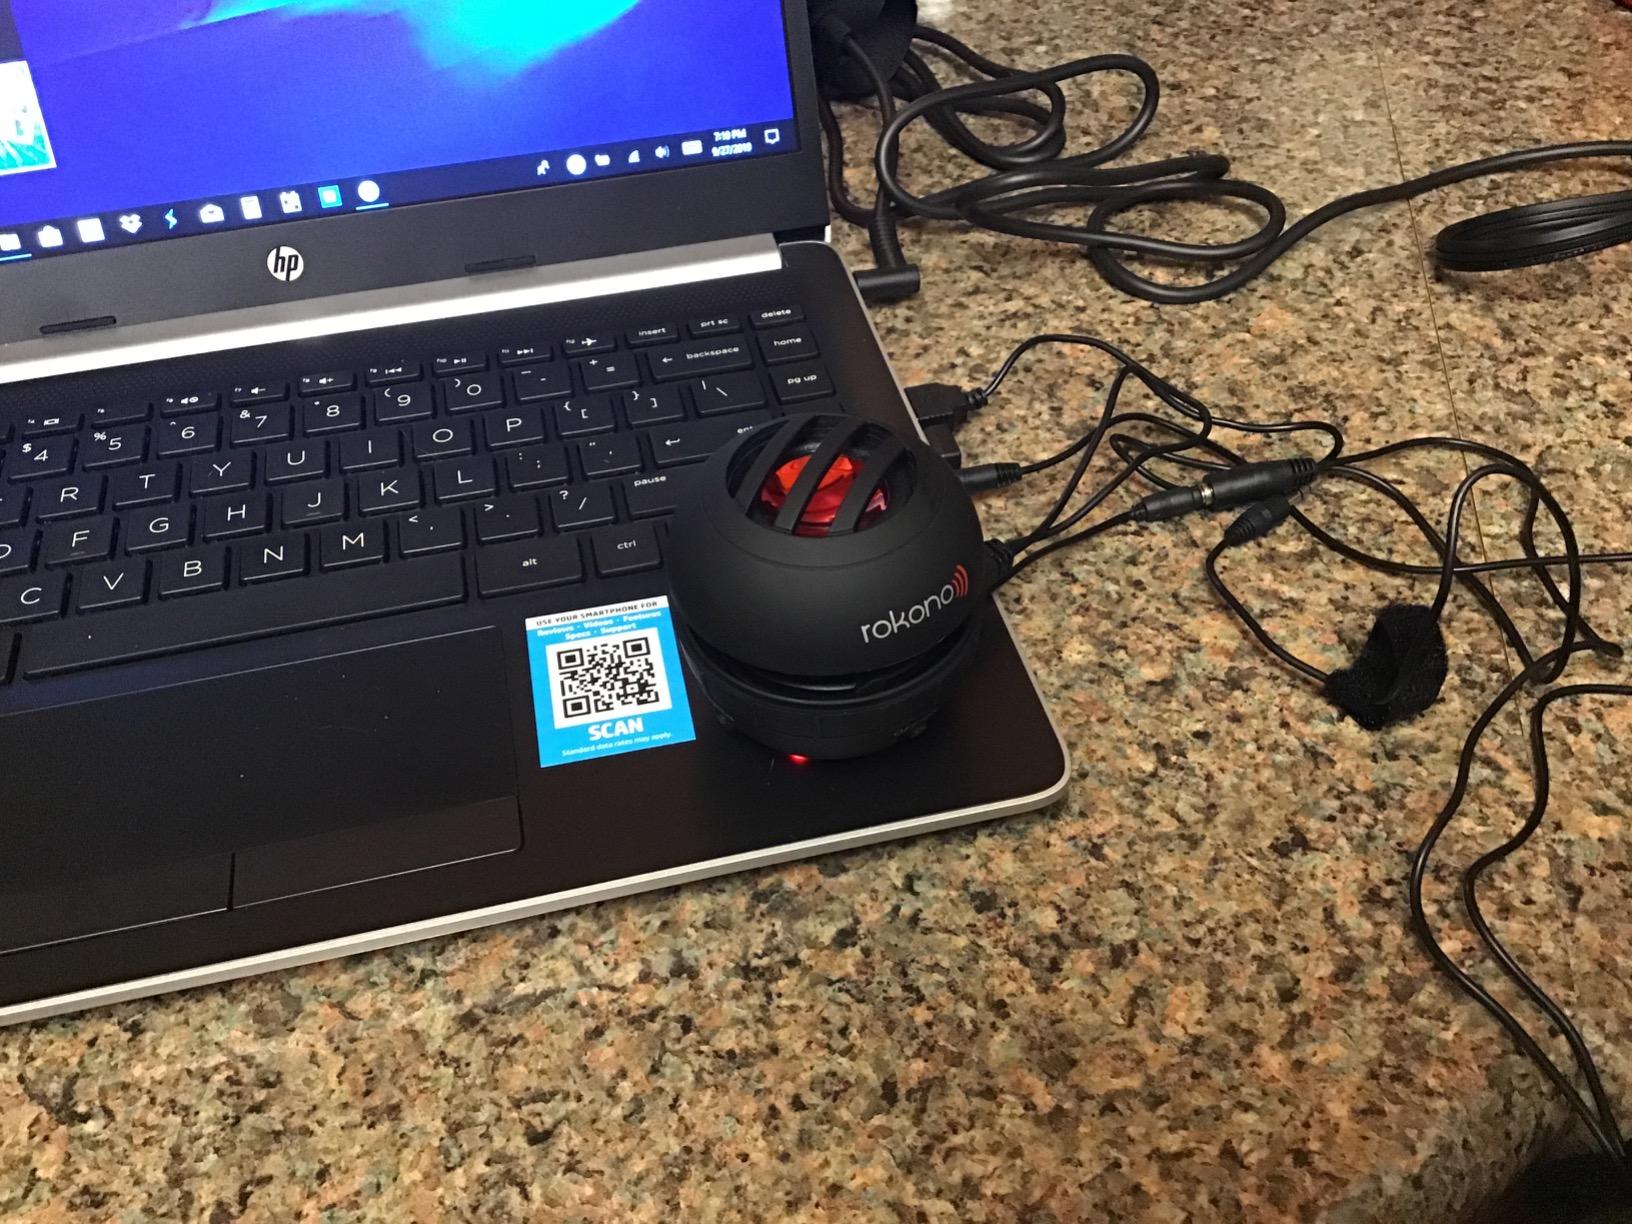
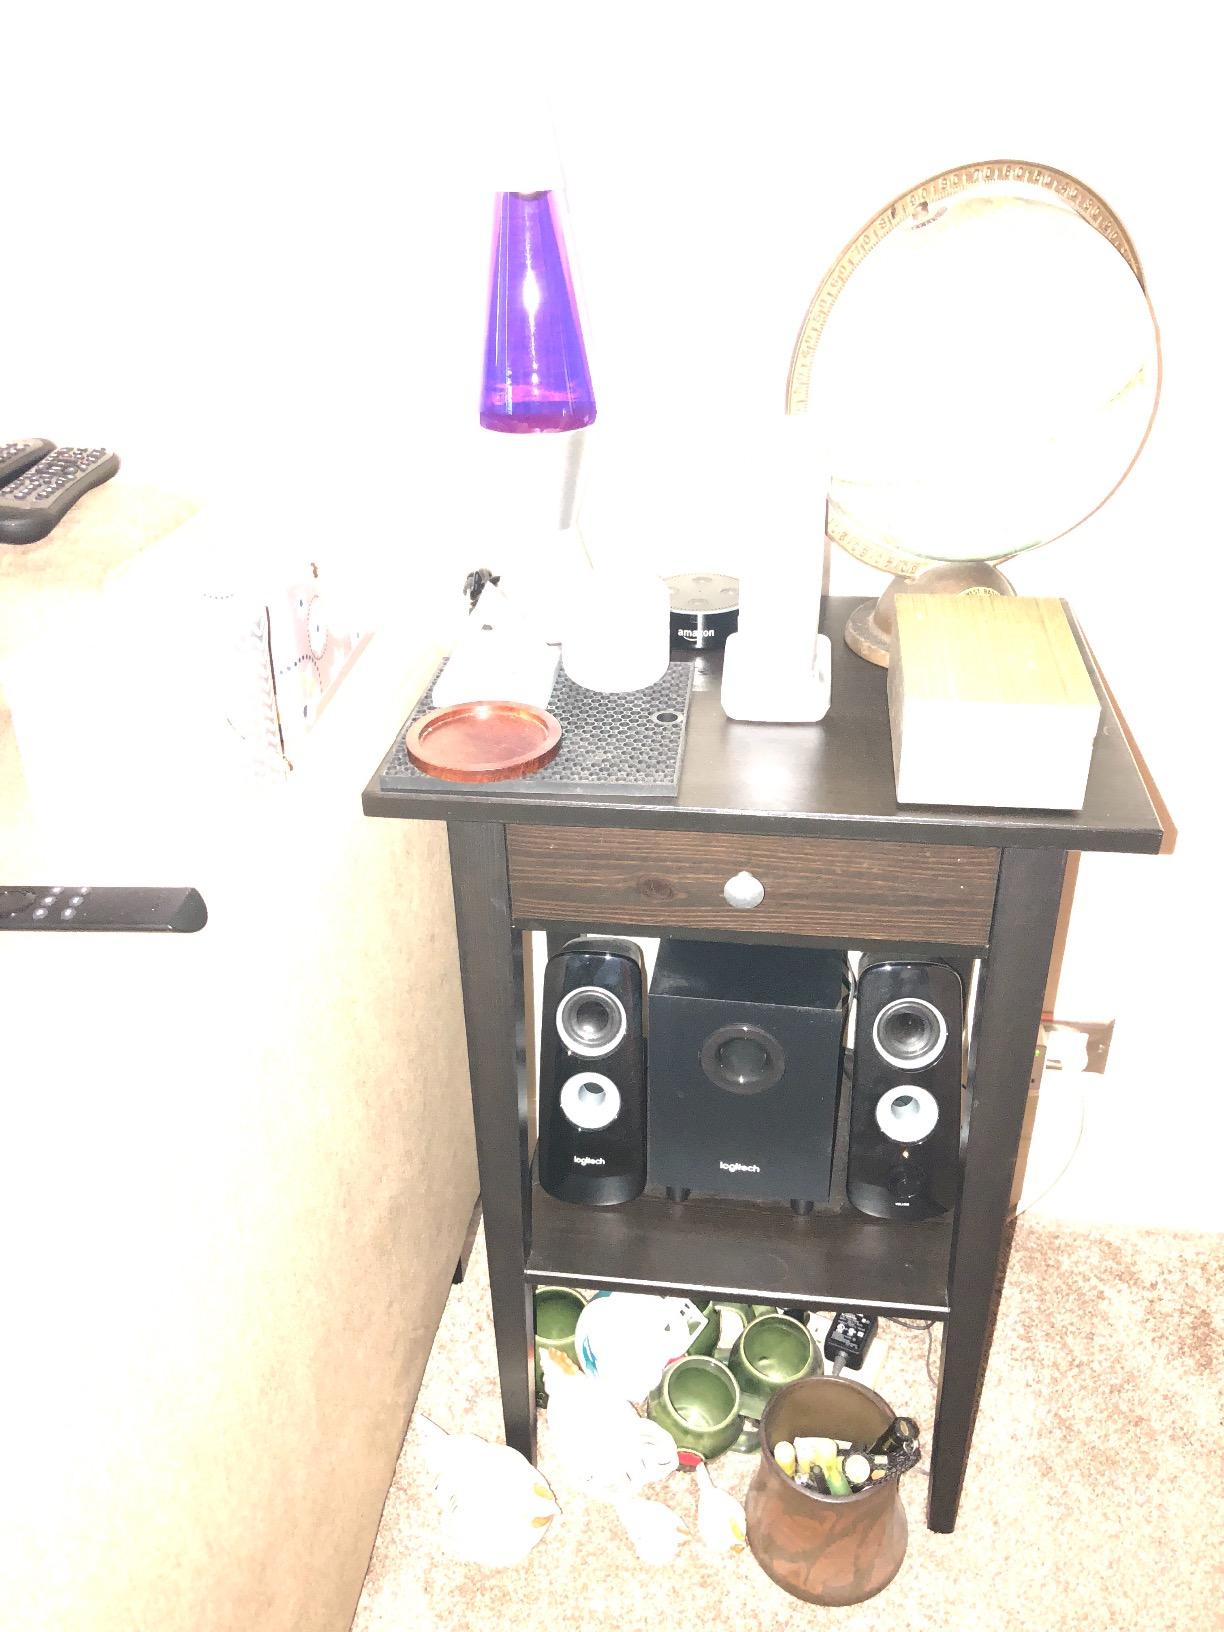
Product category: speaker
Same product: no